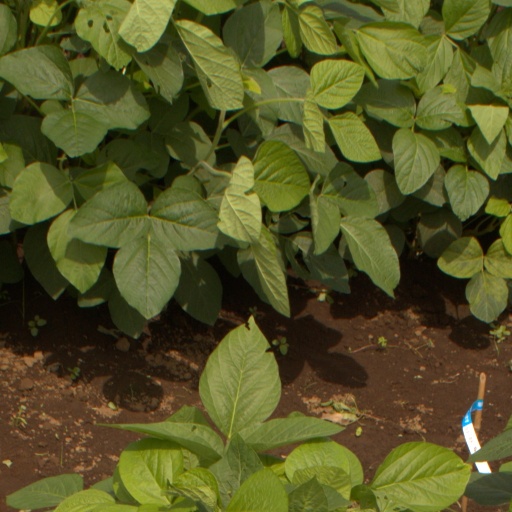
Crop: soybean